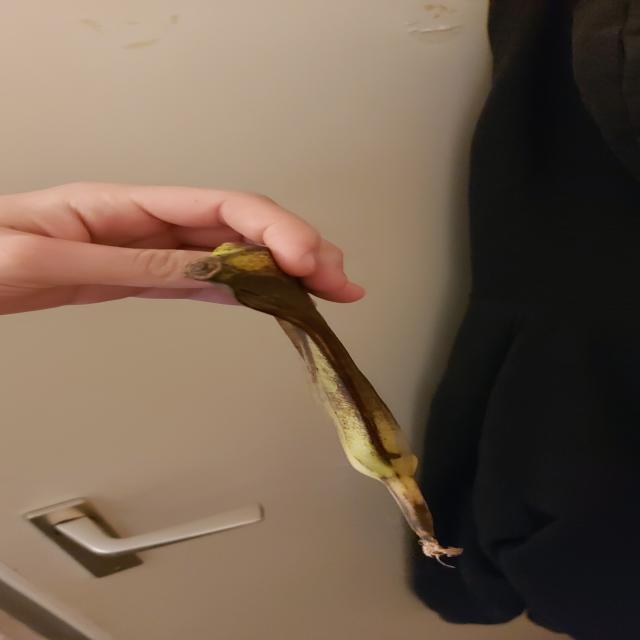
Label: bananas